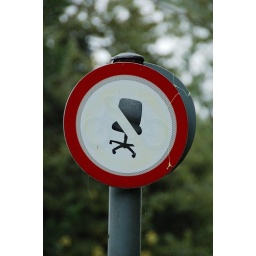
Anyone caught sitting in an office chair on this path will be fined